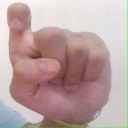
अक्षर: इ